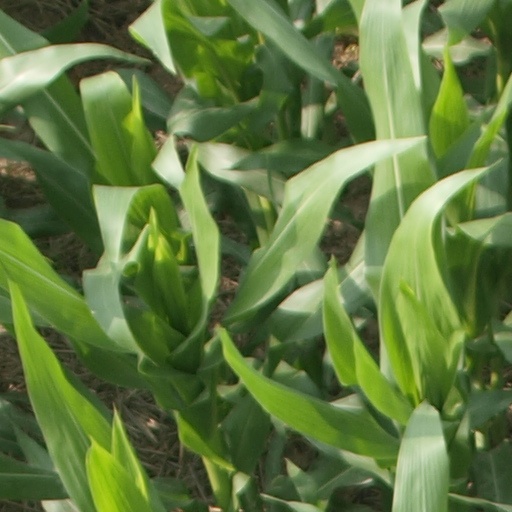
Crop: maize; corn